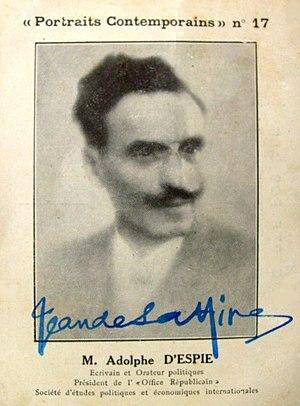
«
Adolphe d'Espie, connu sous le nom de plume de Jean de La Hire, né le 28 janvier 1878 à Banyuls-sur-Mer et mort le 5 septembre 1956 à Nice, est un écrivain, éditeur et homme politique français. Romancier très prolifique dans la première moitié du XXᵉ siècle, il est alors l'un des auteurs de littérature populaire les plus appréciés du public français, publiés en feuilleton notamment dans le quotidien Le Matin. Mais son passage à la collaboration sous l'occupation allemande vient durablement entacher son image, et son œuvre tombe après-guerre dans l'oubli. Outre son principal pseudonyme, il a également utilisé d'autres noms de plume.